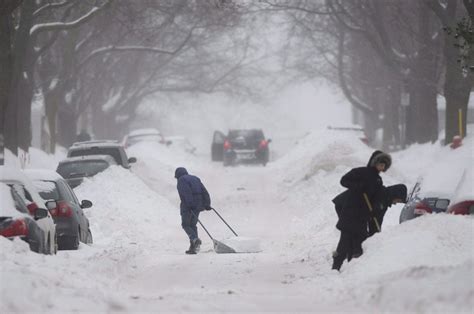
Weather: snow or frosty